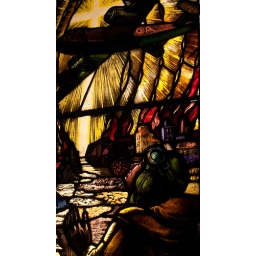
this is part of one of the stained glass windows in the bomber hall..located next to guy gibson,s vc..very fitting..